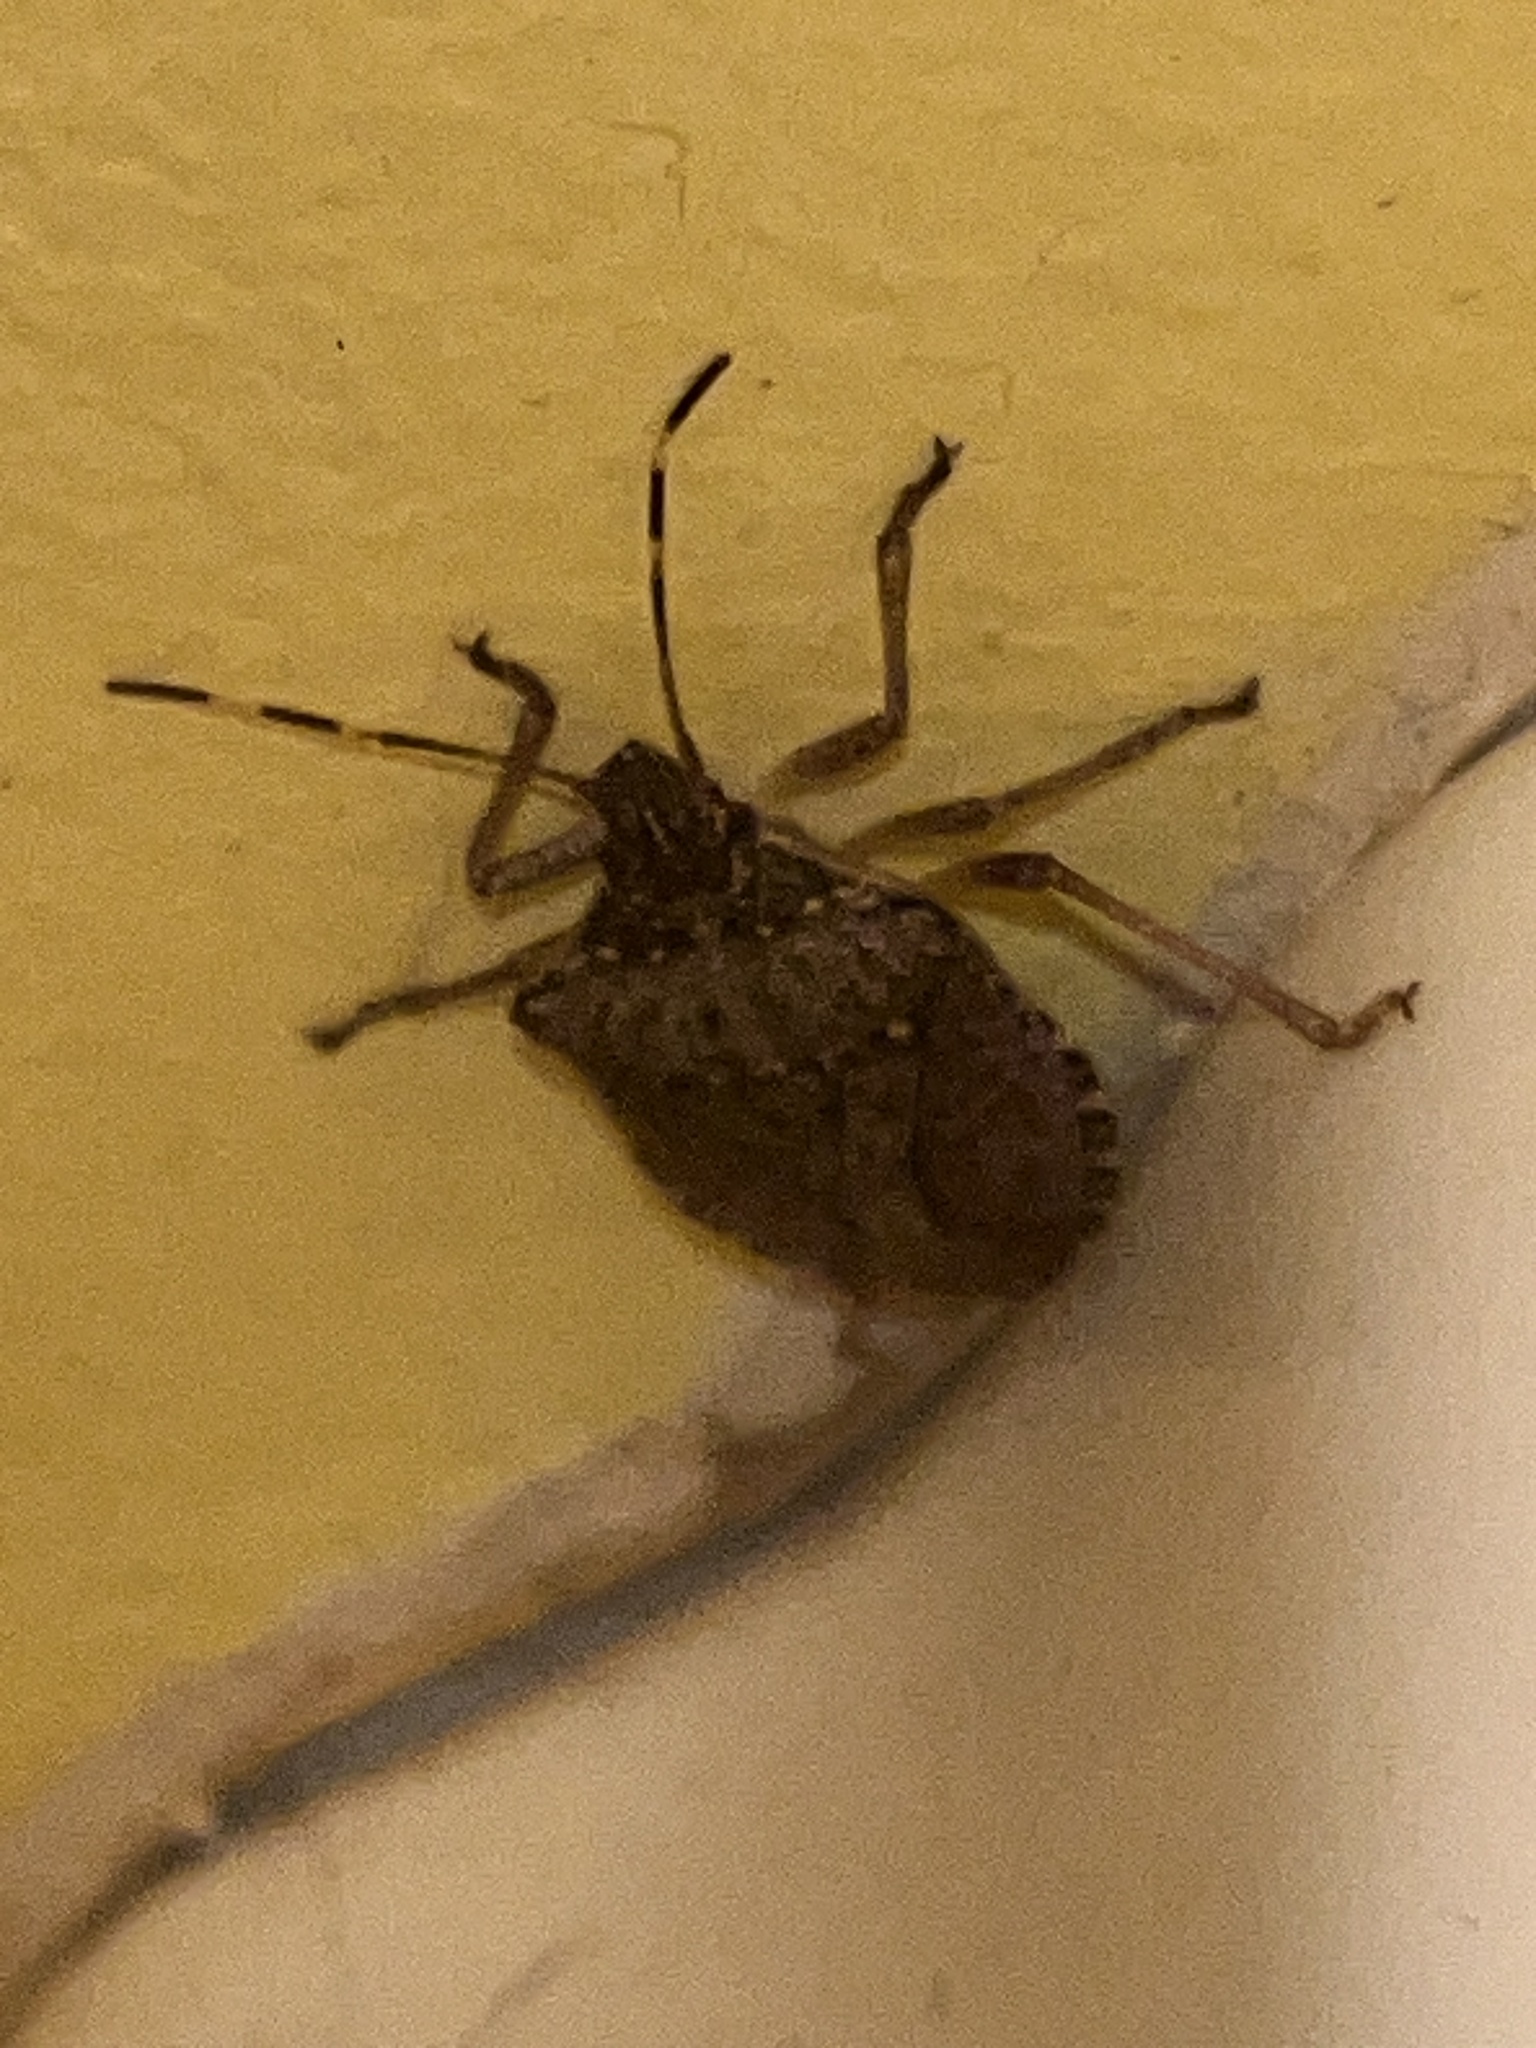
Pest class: stink_bug